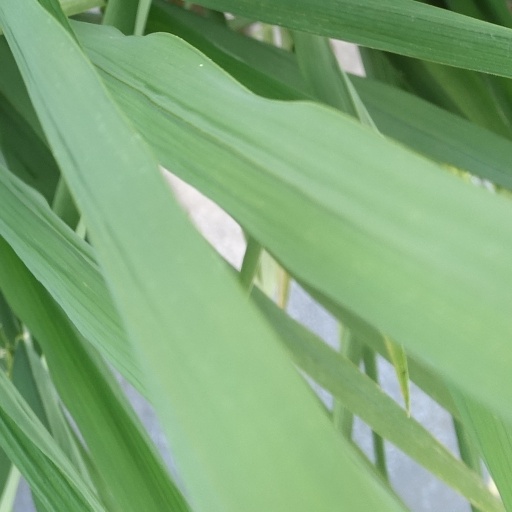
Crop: rice